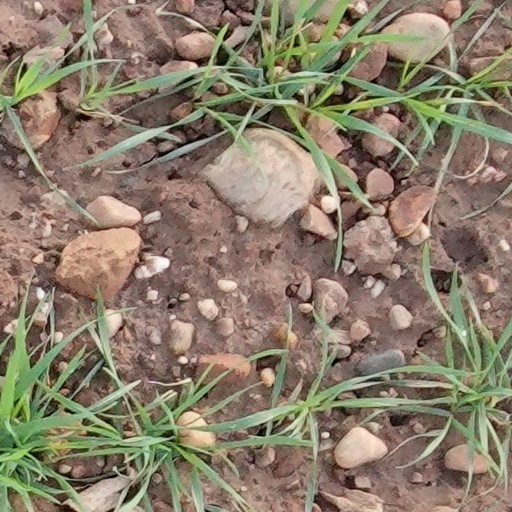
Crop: wheat